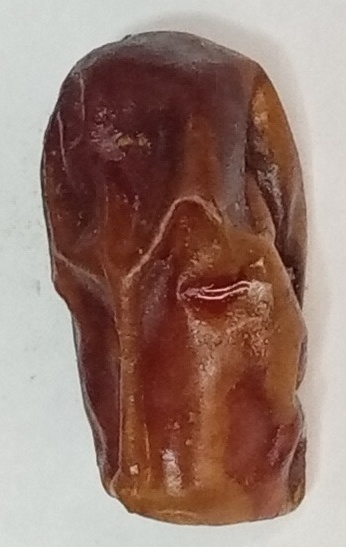
Variety: aseel
Size: medium
Grade: grade-1